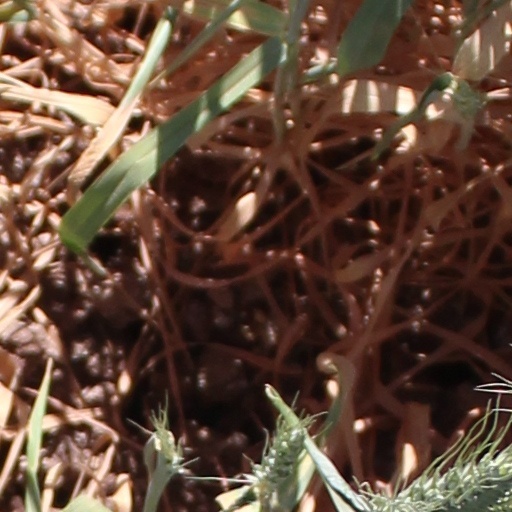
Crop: wheat